A Merry Friggin' Christmas

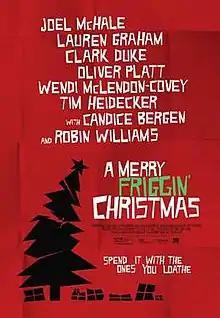
Theatrical release poster

A Merry Friggin' Christmas (Also known as A Merry Christmas Miracle) is a 2014 American black comedy film directed by Tristram Shapeero and written by Phil Johnston. The film stars an ensemble cast featuring Joel McHale, Lauren Graham, Clark Duke, Oliver Platt, Wendi McLendon-Covey, Tim Heidecker, Candice Bergen and Robin Williams. The film was released by Phase 4 Films on November 7, 2014. The film received generally negative reviews from critics.